Andover Public Schools (Massachusetts)

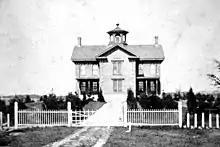
A photograph of the Punchard Free School in 1855, Andover's first public school

In the mid and late 18th century, Andover was divided into two parishes, north and south respectively, and centered in each were grammar schools to serve the children of those regions. In 1753, Andover housed five "reading and writing schools" and by March 1795, each parish would contain six district schools. The twelve schools would continue to operate until the District School system was abolished in 1866 when the Andover Public Schools district would assume the responsibilities for all schools in the town, rather than have each school operate independently by members of their district.